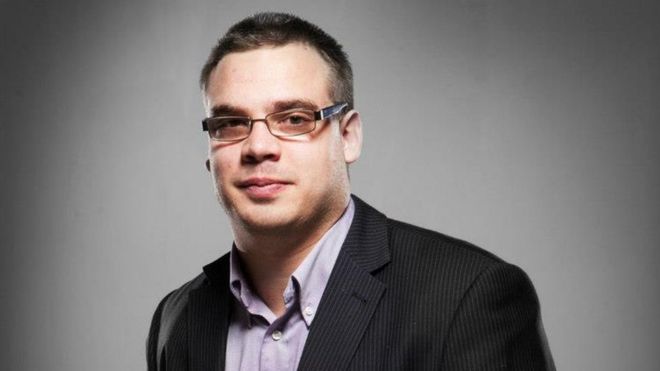
Gender: men